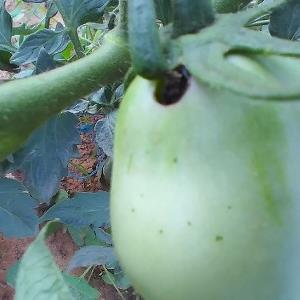
Crop: Tomato
Condition: helicoverpa-armigera-p